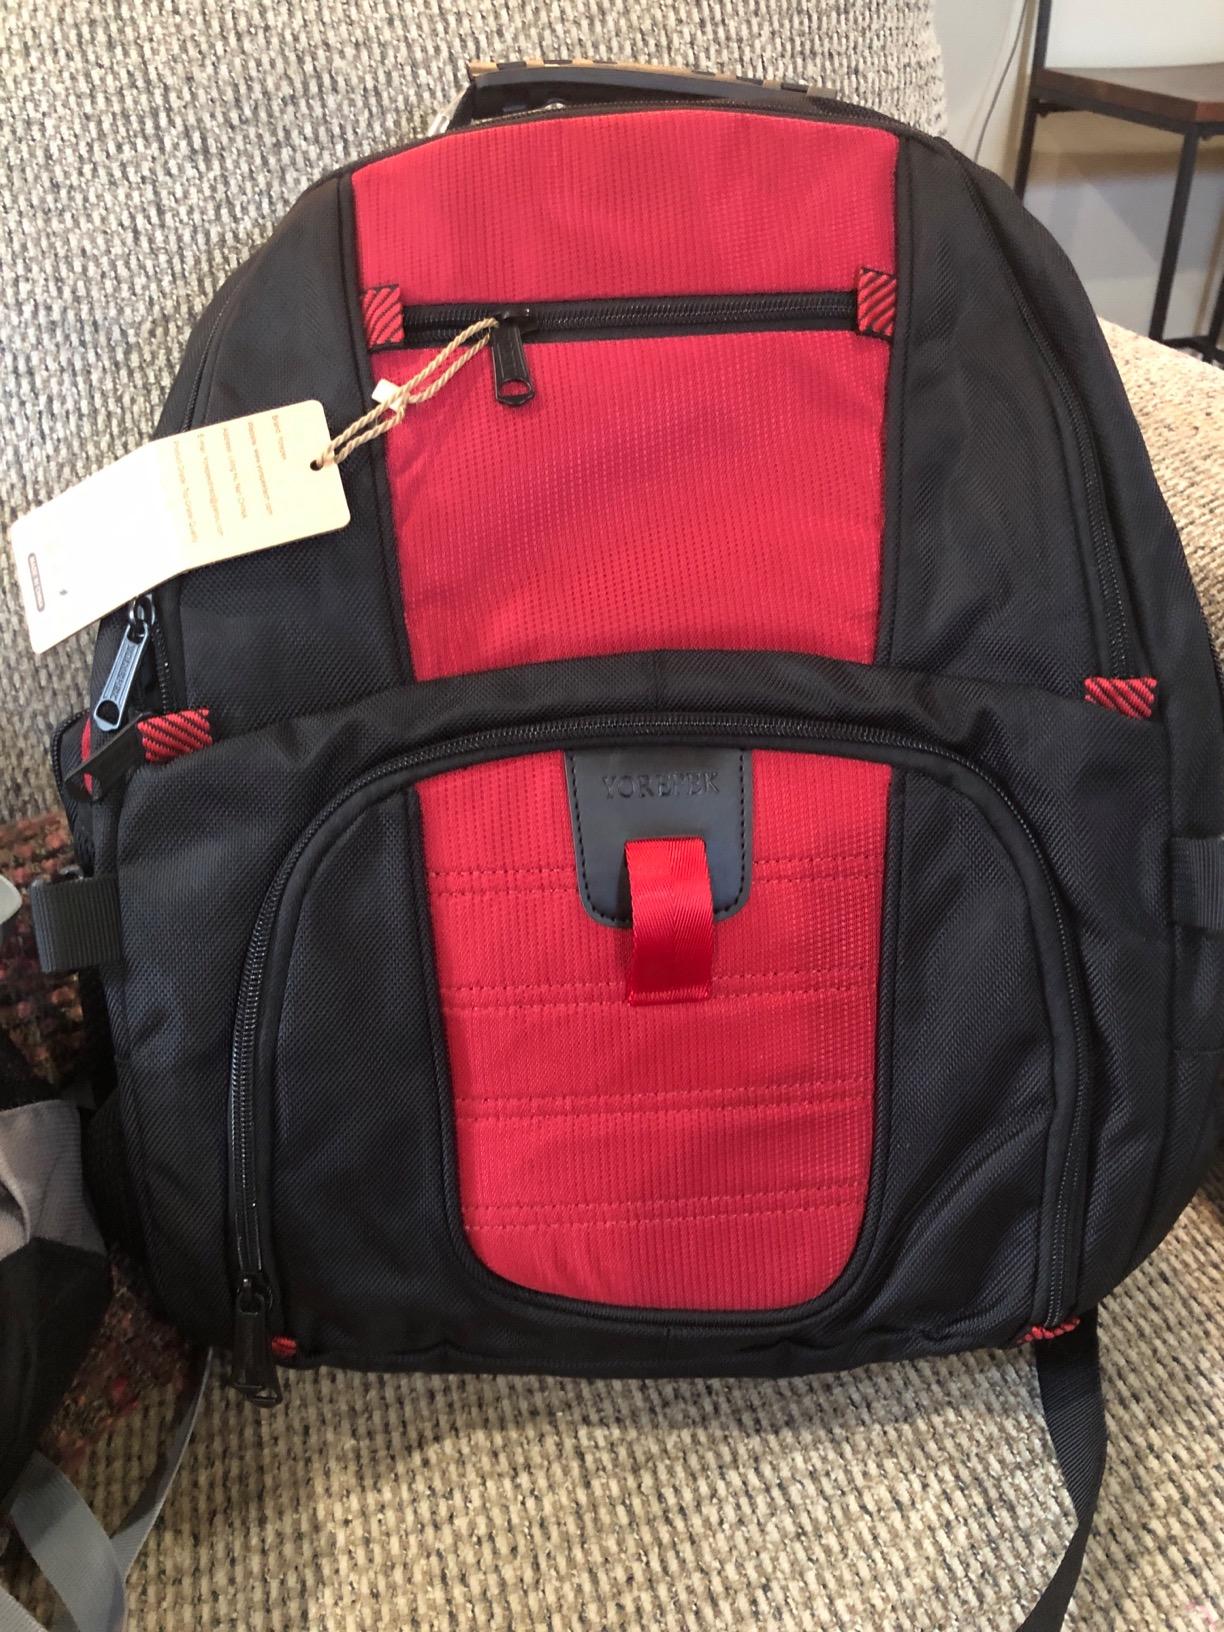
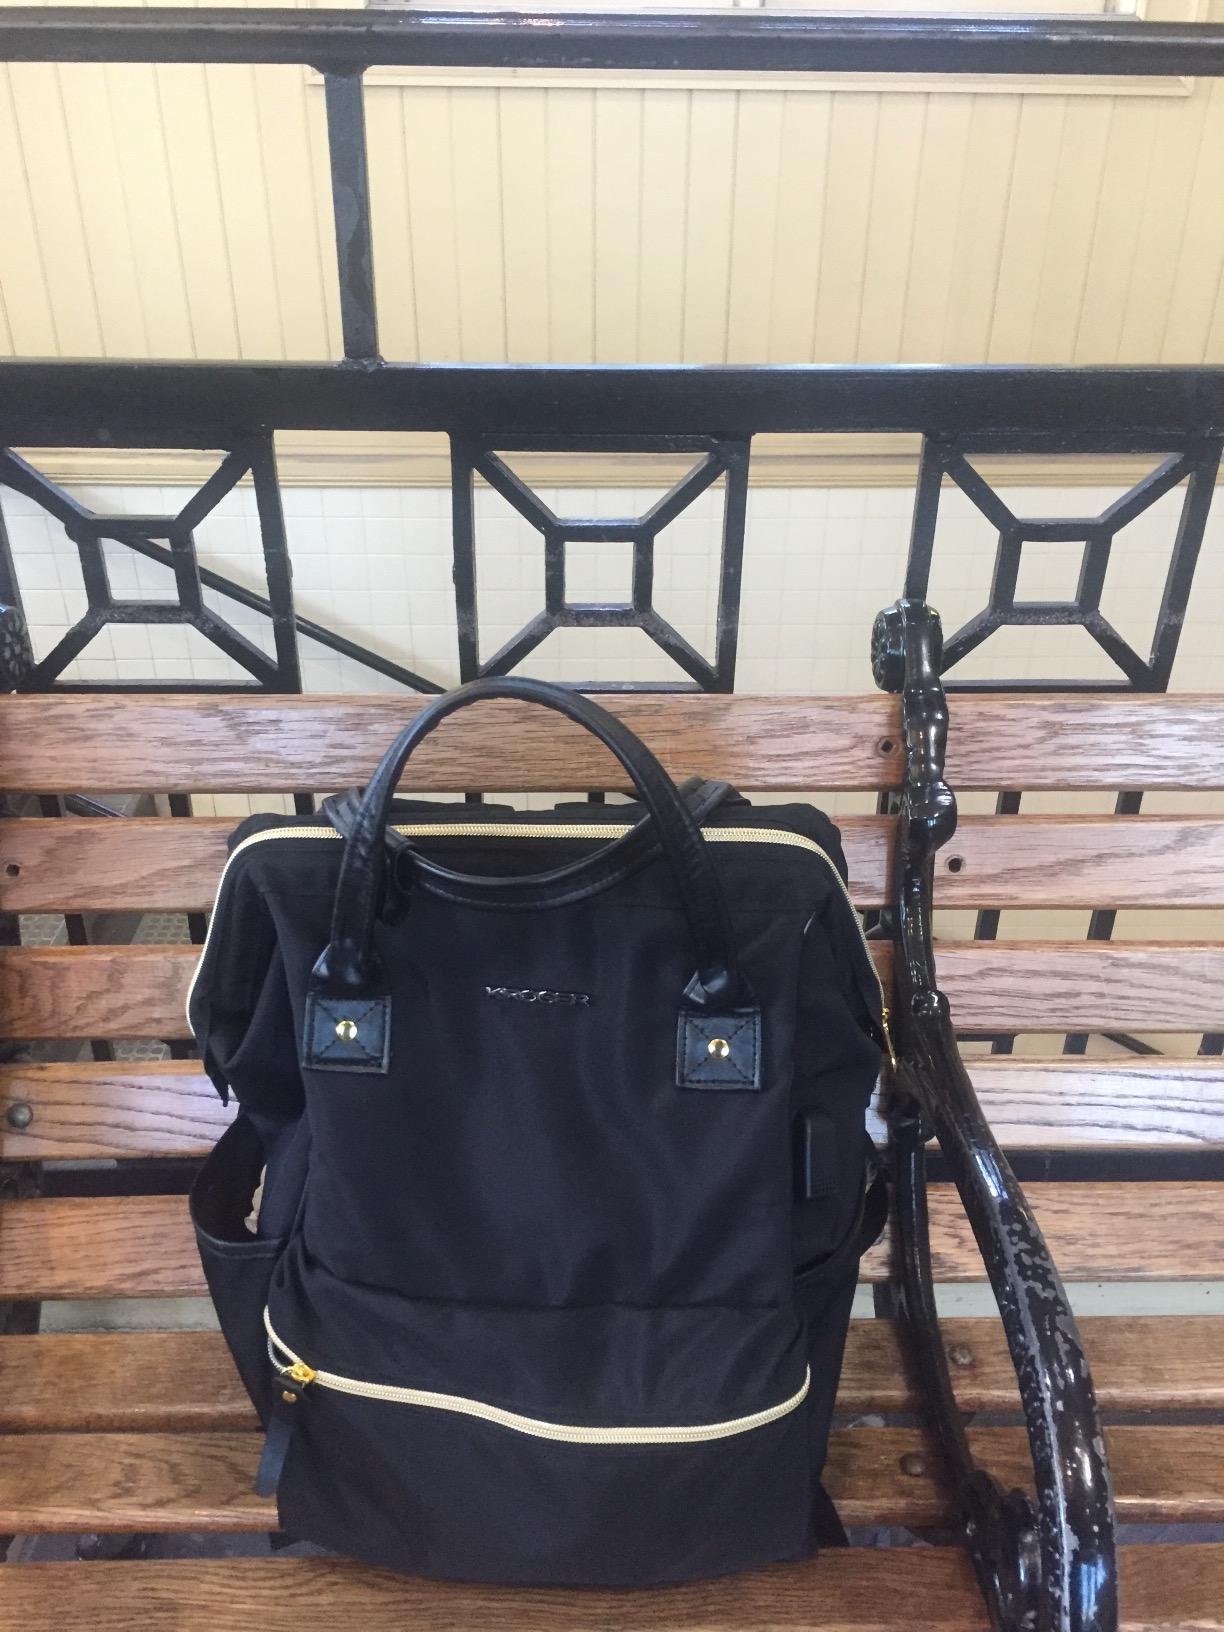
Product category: bag
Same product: no